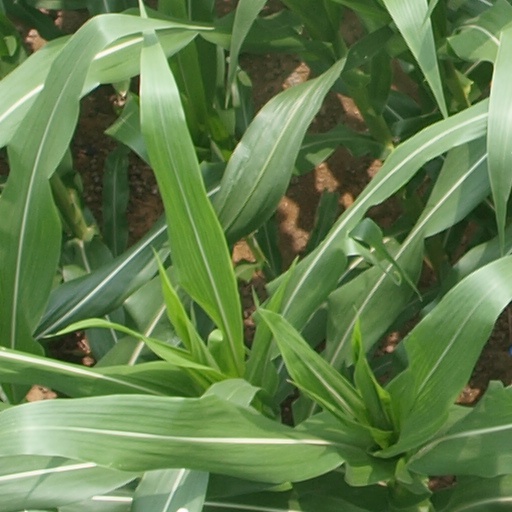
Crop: maize; corn